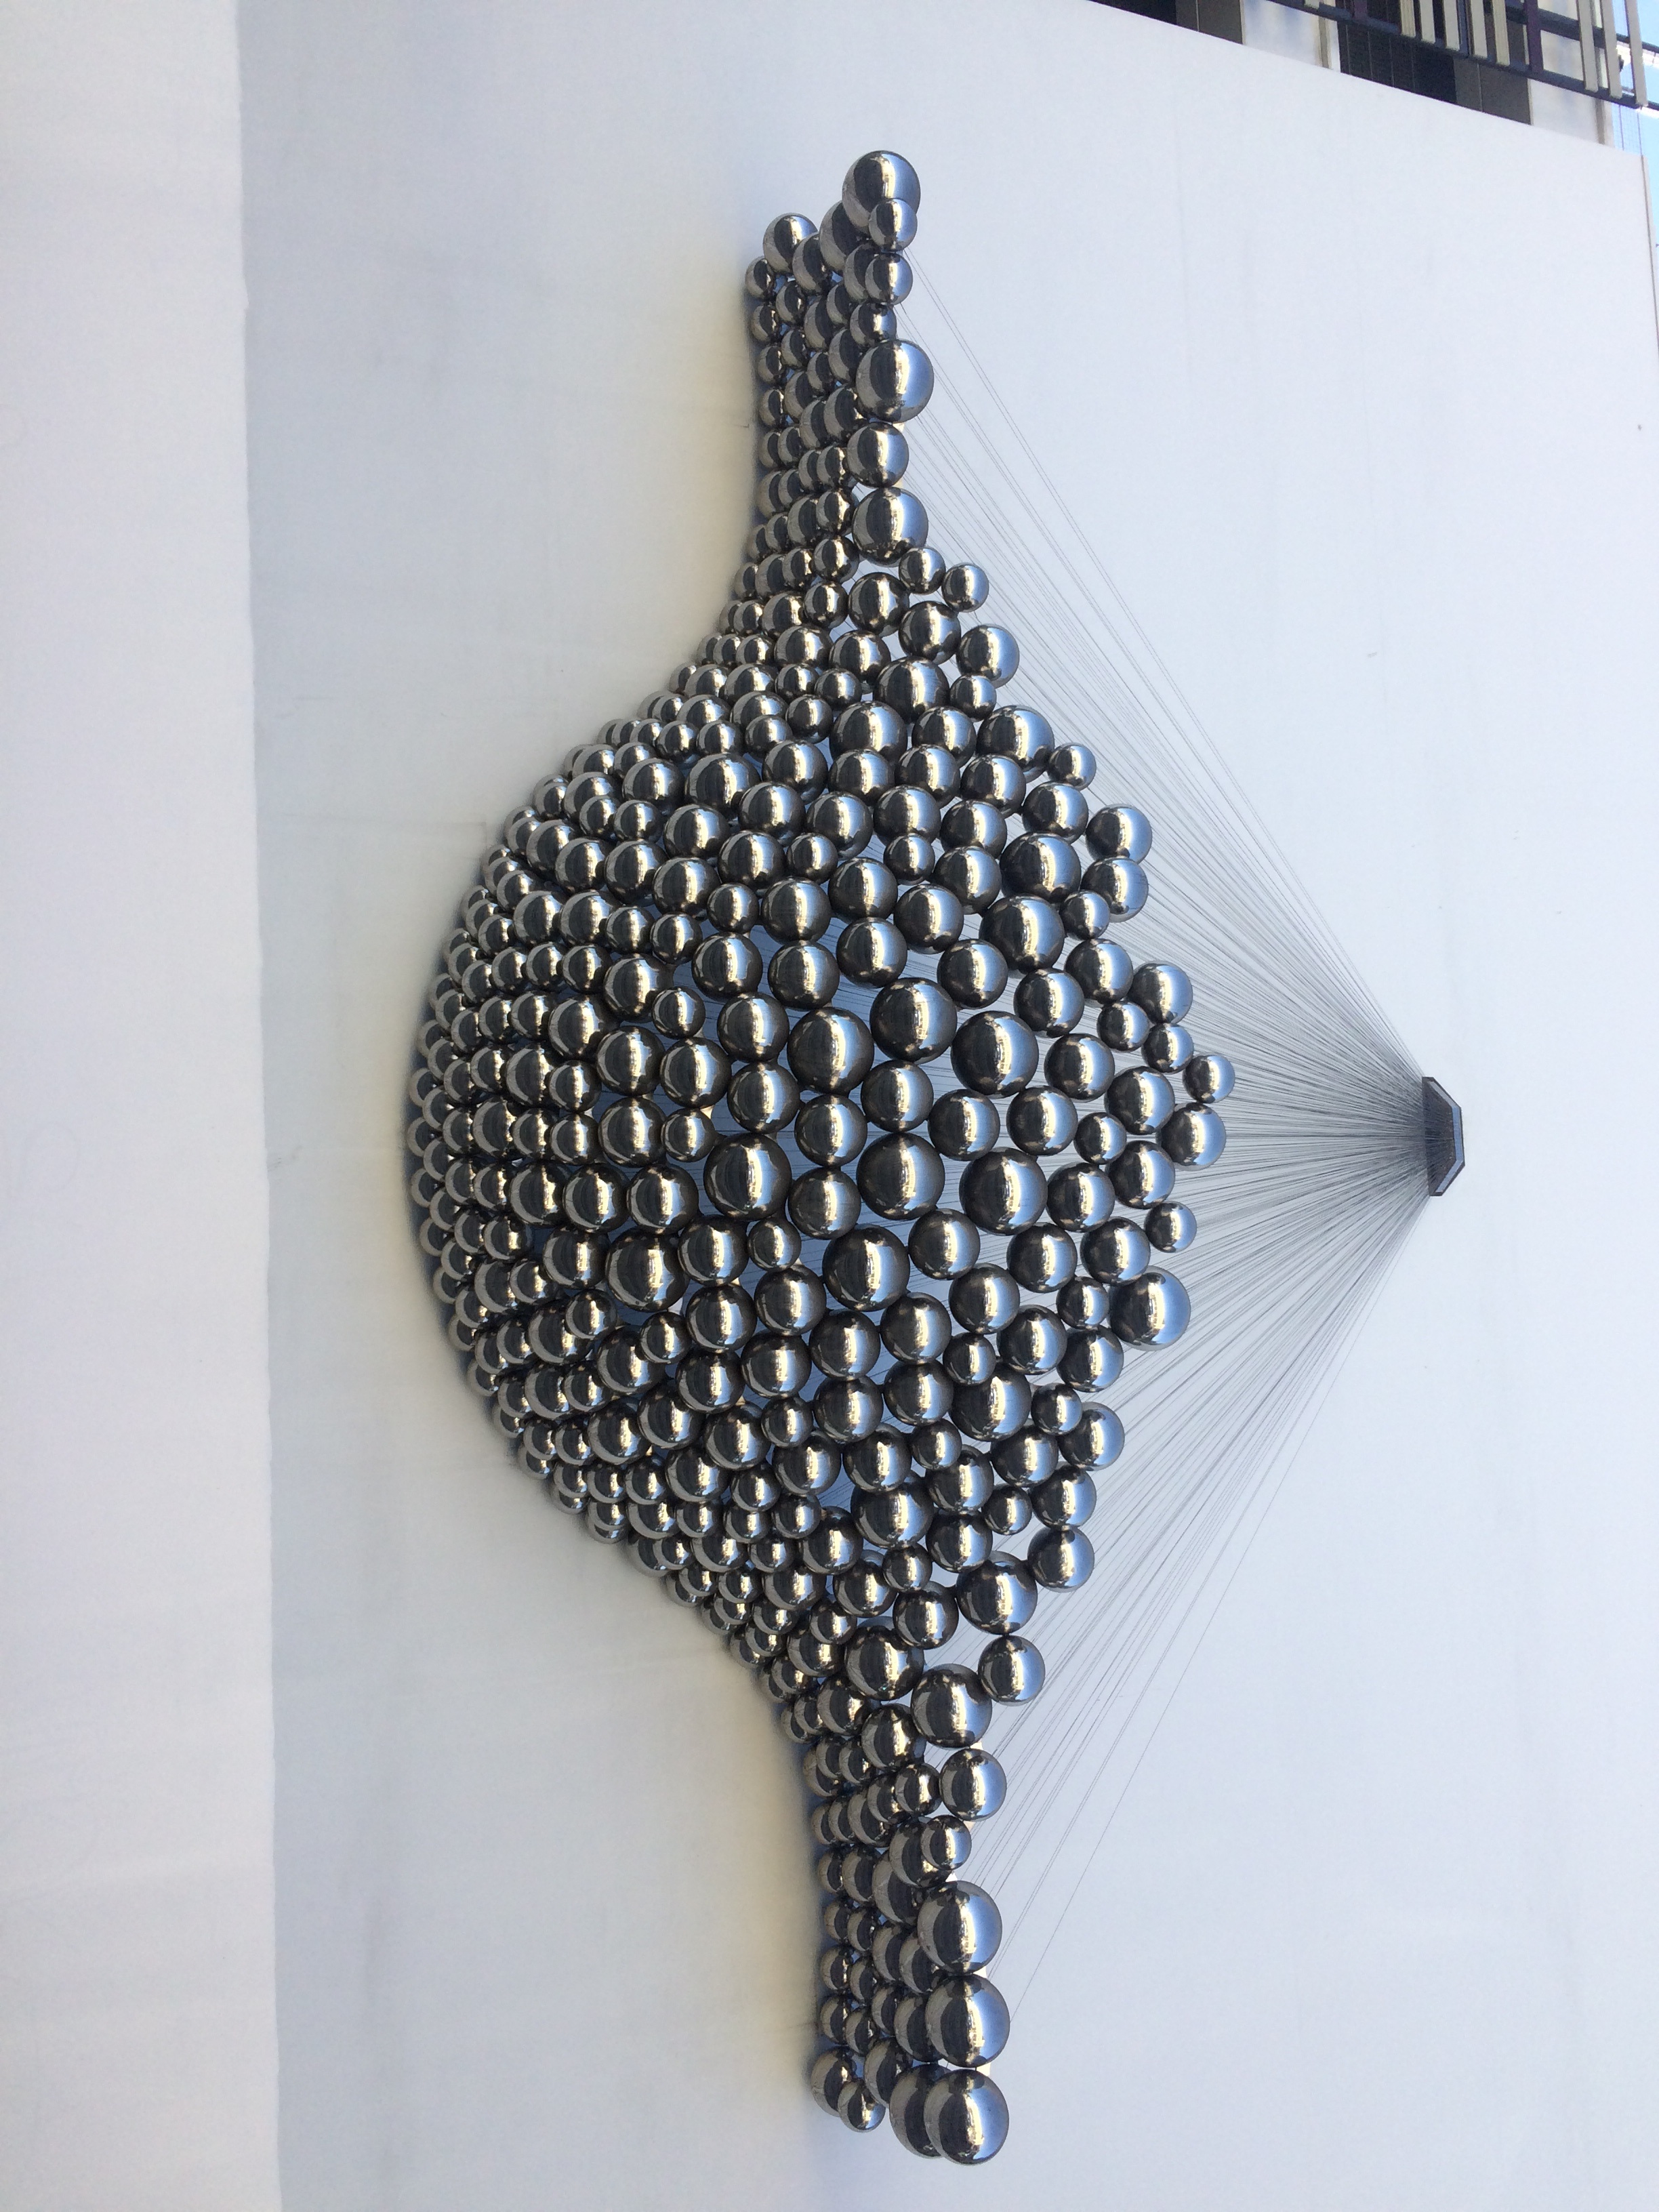
pattern, jewellery, art, design, fashion accessory, bling bling